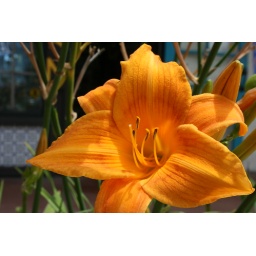
flowers and trees in San Diego, CA